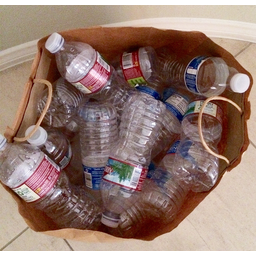
Label: bottles